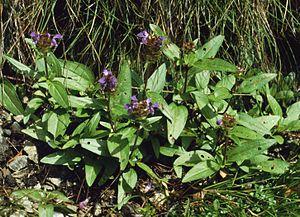
Cette liste de Tracheophyta de Bosnie-Herzégovine, ainsi que d’espèces introduites est un aperçu incomplet d’espèces de mousses, de fougères, de gymnospermes et d’angiospermes citées dans la littérature disponible en langues bosniaque, croate, serbe et serbo-croate. Cet aperçu n’inclue pas des espèces cultivées ni celles occasionnellement introduites.